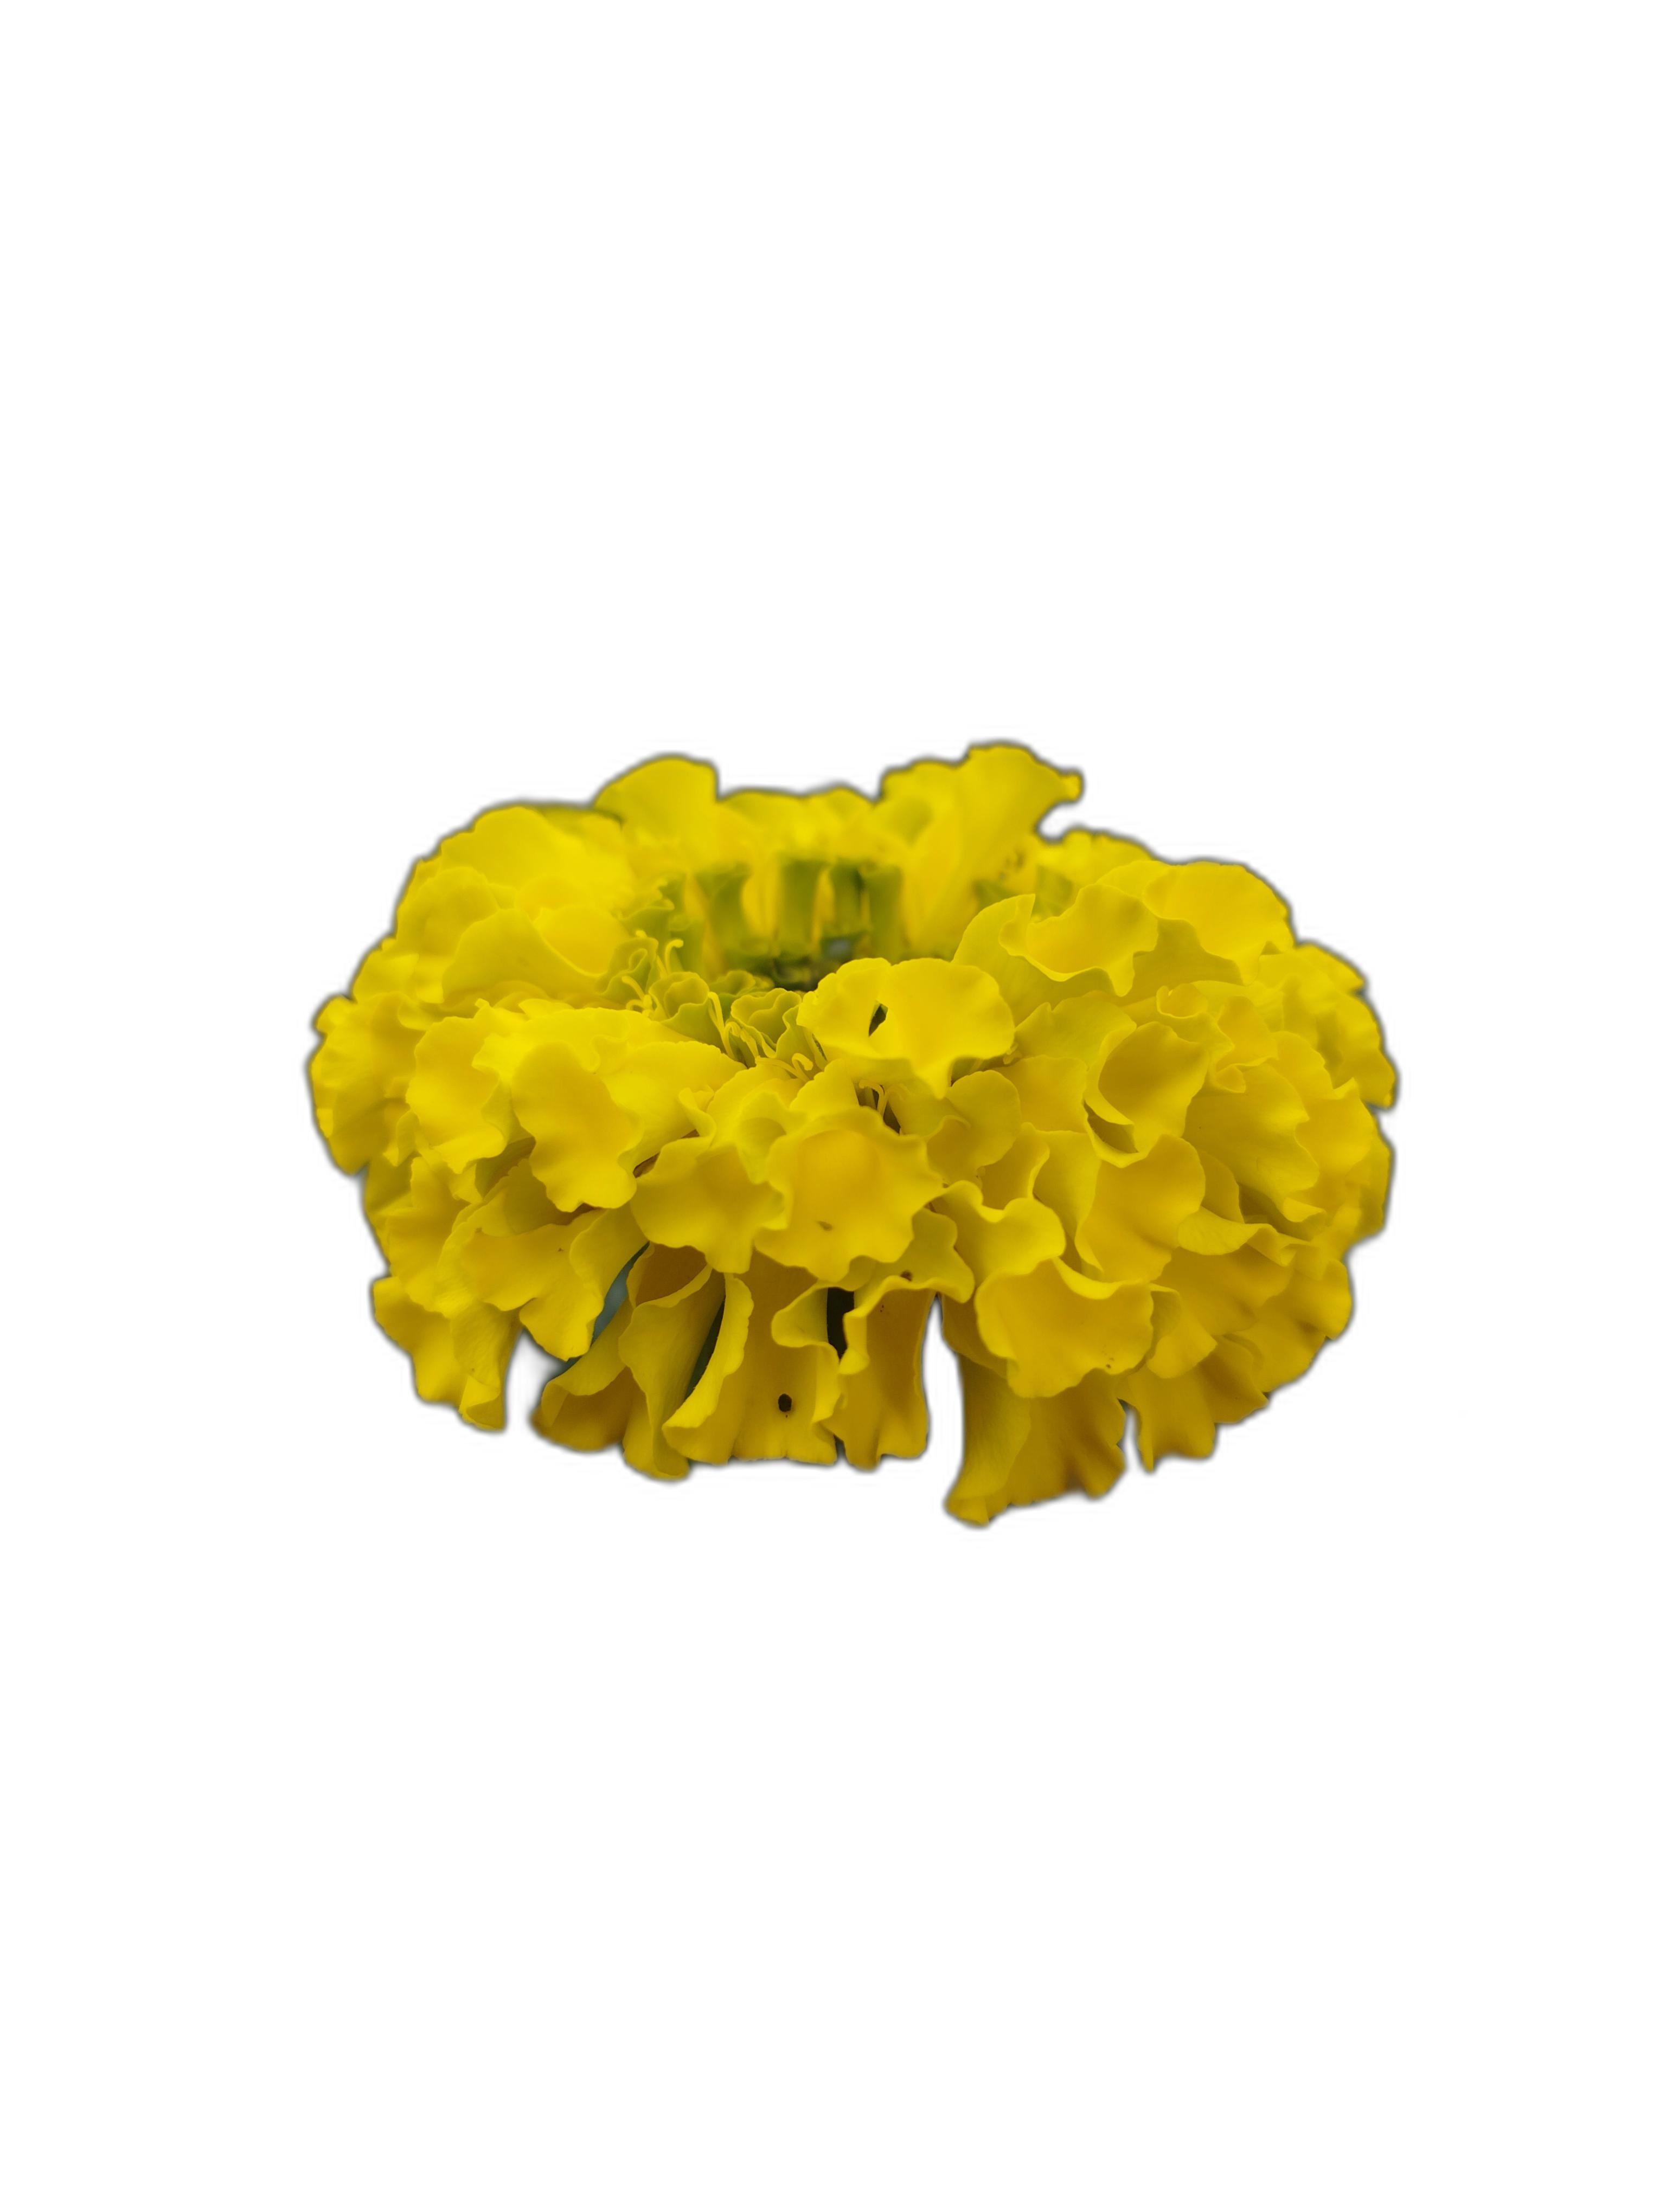
Label: Marigold